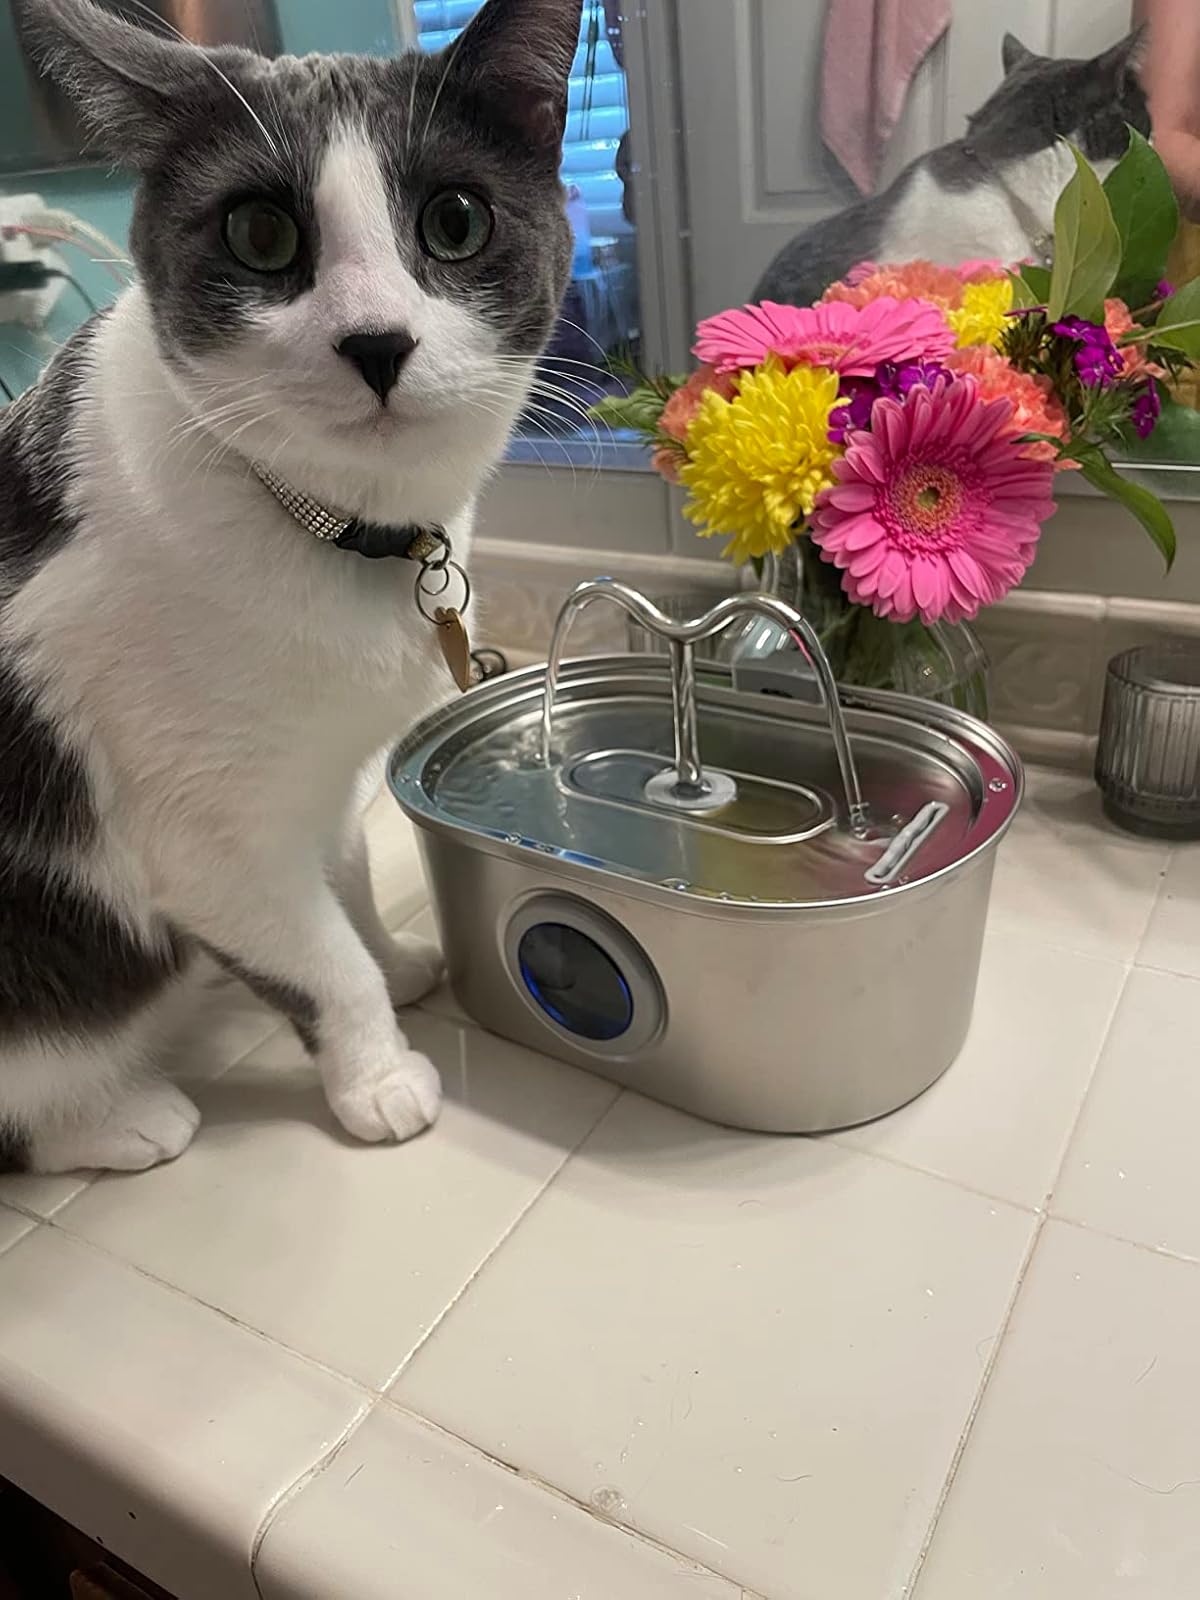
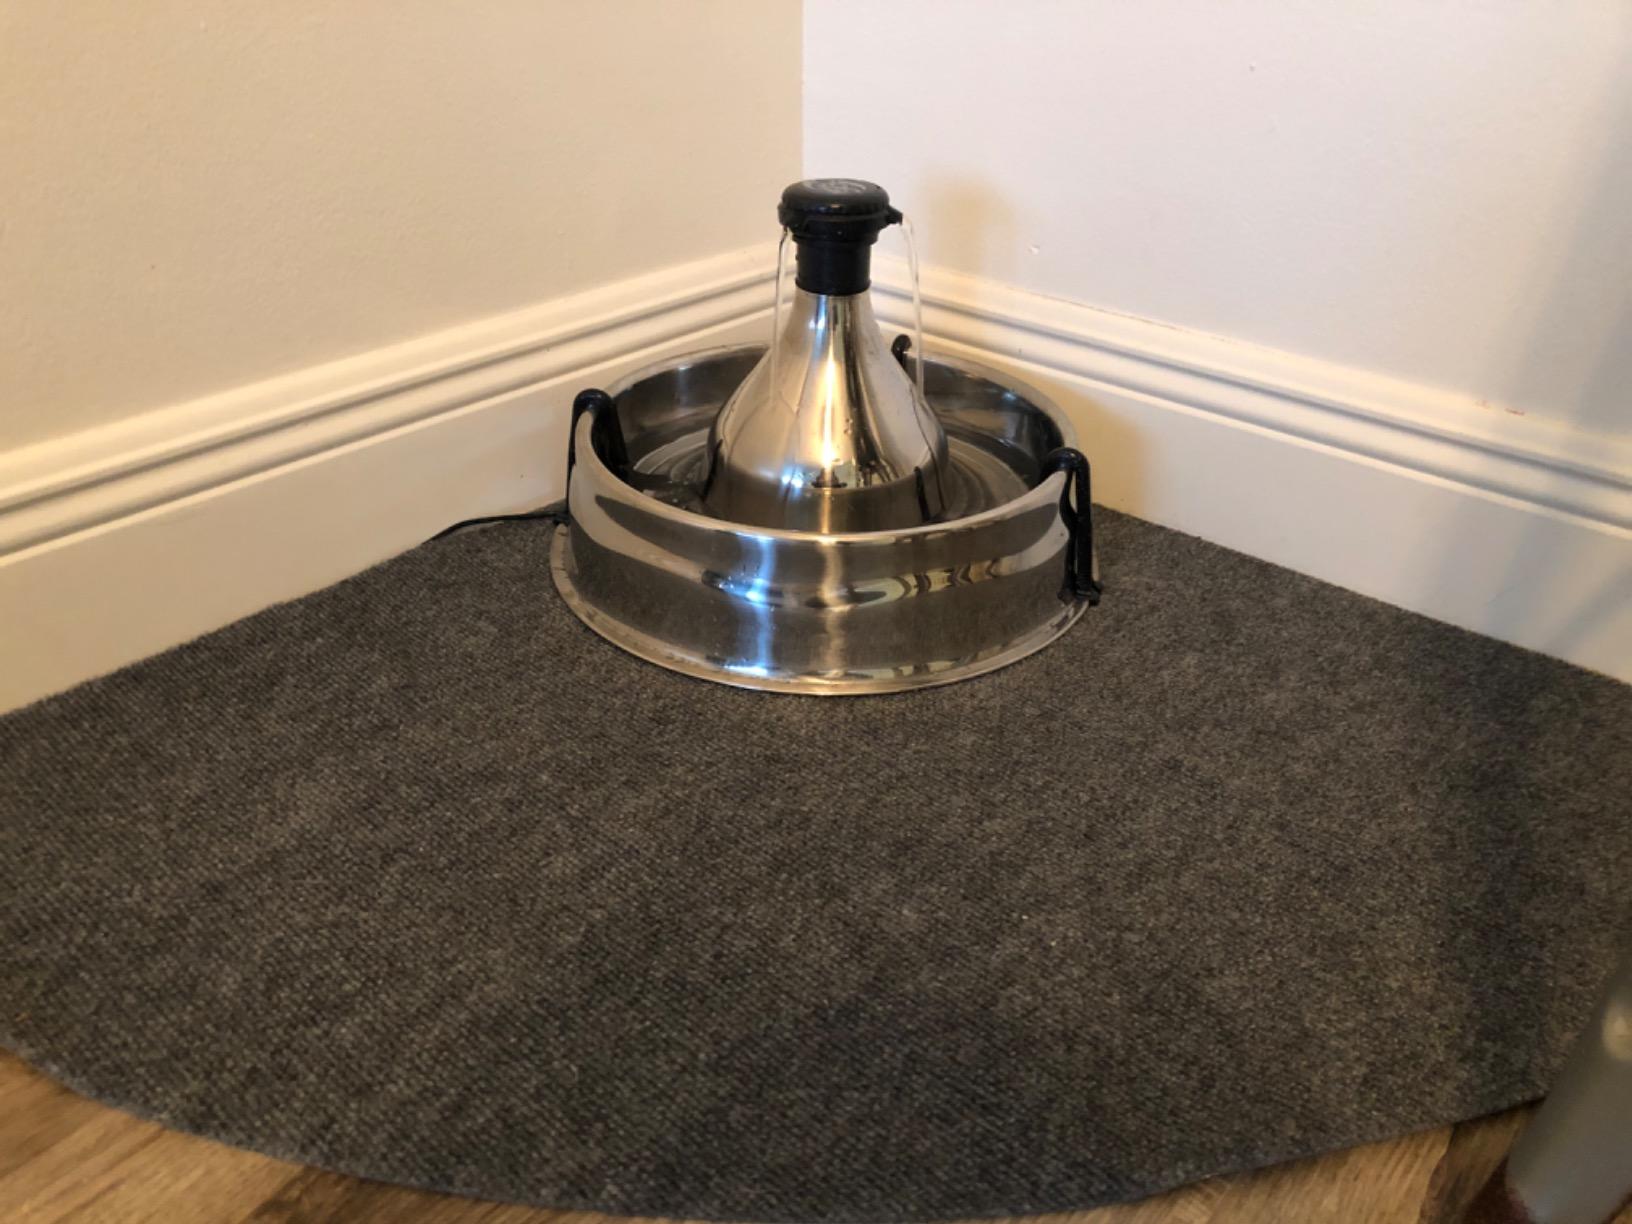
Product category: items_bowl
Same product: no